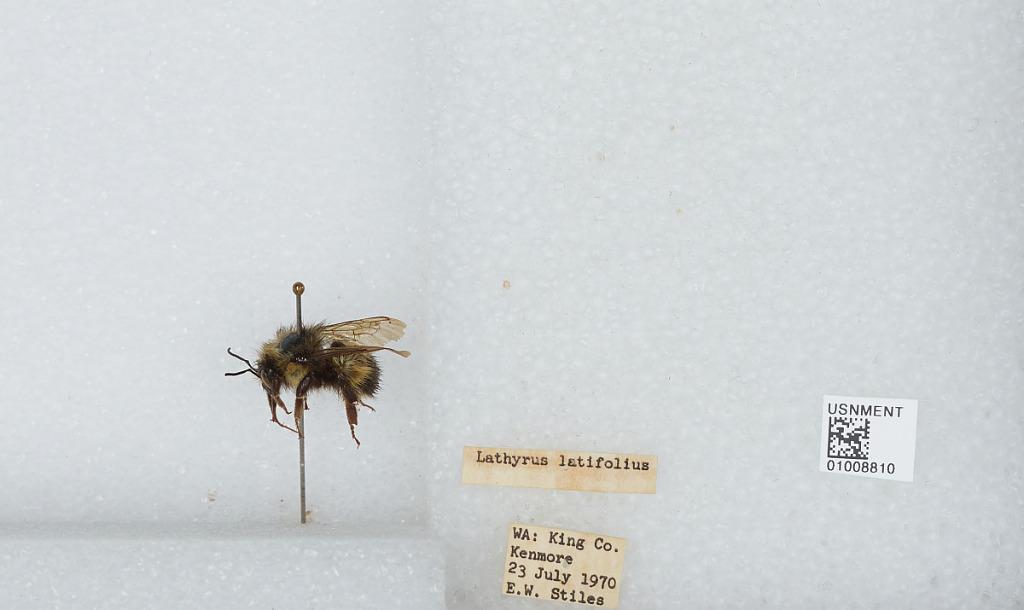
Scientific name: Bombus (Pyrobombus) flavifrons Cresson
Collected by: E. Stiles
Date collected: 1970-7-23
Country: United States
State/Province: Washington
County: King
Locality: Kenmore
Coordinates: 47.7528, -122.247